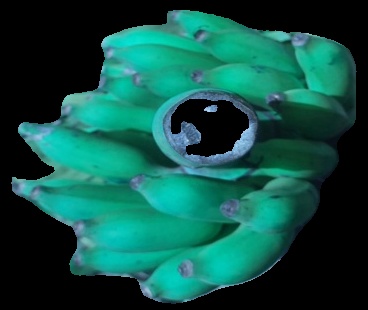
Variety: elakki-bale
Grade: grade3